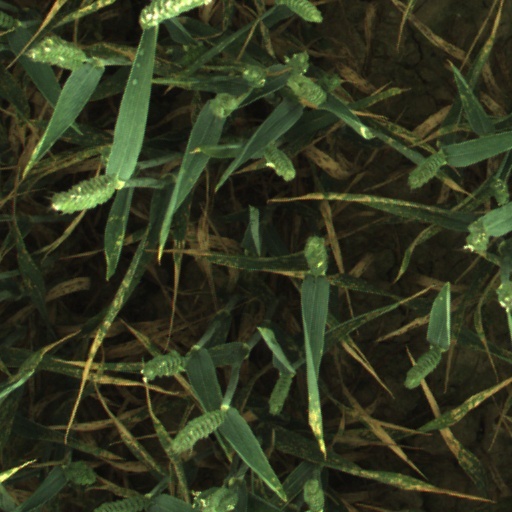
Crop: wheat